Bowery station

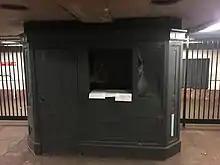
Decommissioned token booth

The station has two mezzanine areas on each side of Bowery. Only the eastern mezzanine is open today; the western mezzanine has long been closed, and stairways to it are blocked. The eastern mezzanine is reached via three flights of stairs or a single escalator from the open platform.